Celebrity Big Brother (British TV series) series 5

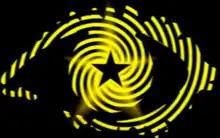
Series five logo

Celebrity Big Brother 2007, also known as Celebrity Big Brother 5, was the fifth series of the British reality television series "Celebrity Big Brother". The show followed a total of fourteen celebrity contestants, known as housemates, who were isolated from the outside world for an extended period of time in a custom built House. Each week, one or more of the housemates were eliminated from the competition by public vote and left the House. The last remaining housemate, Shilpa Shetty, was declared the winner.